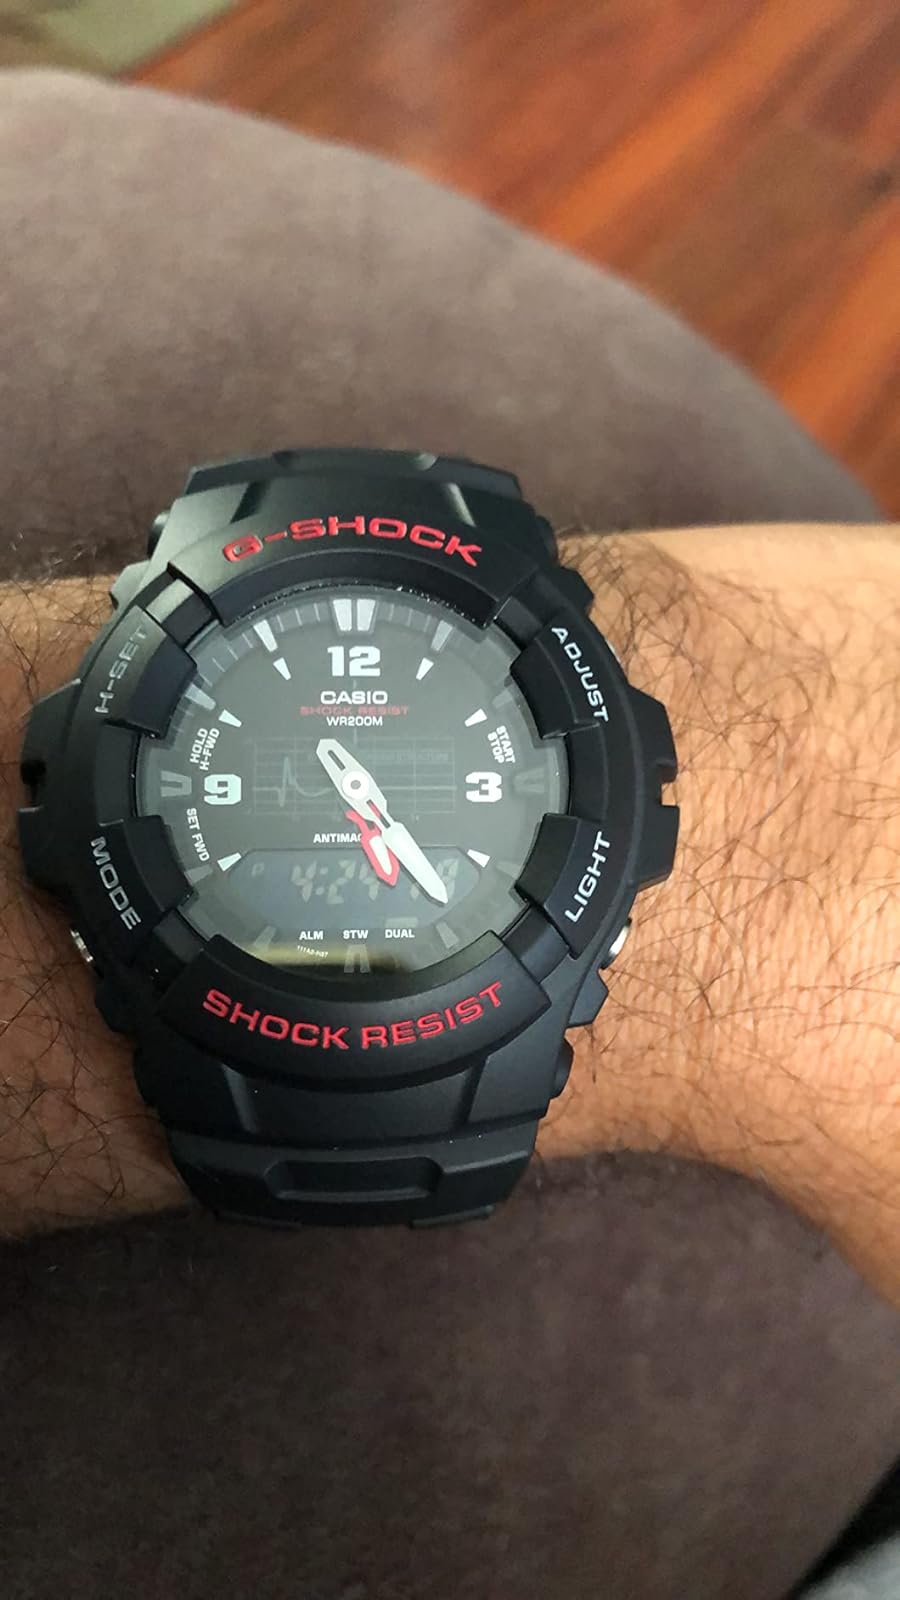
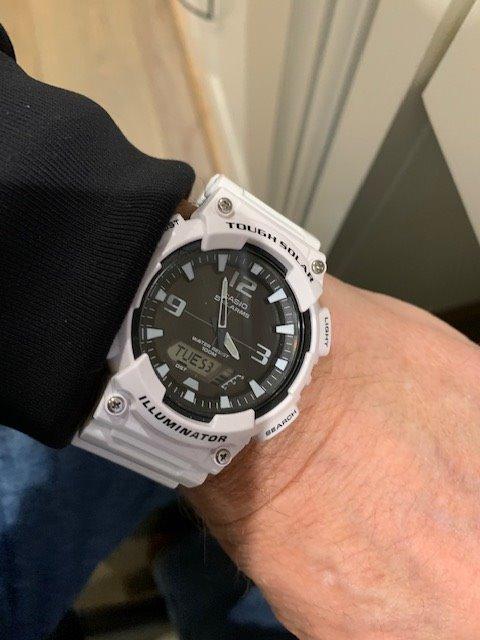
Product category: accessories_watch
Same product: no